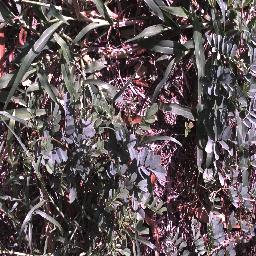
Label: negative